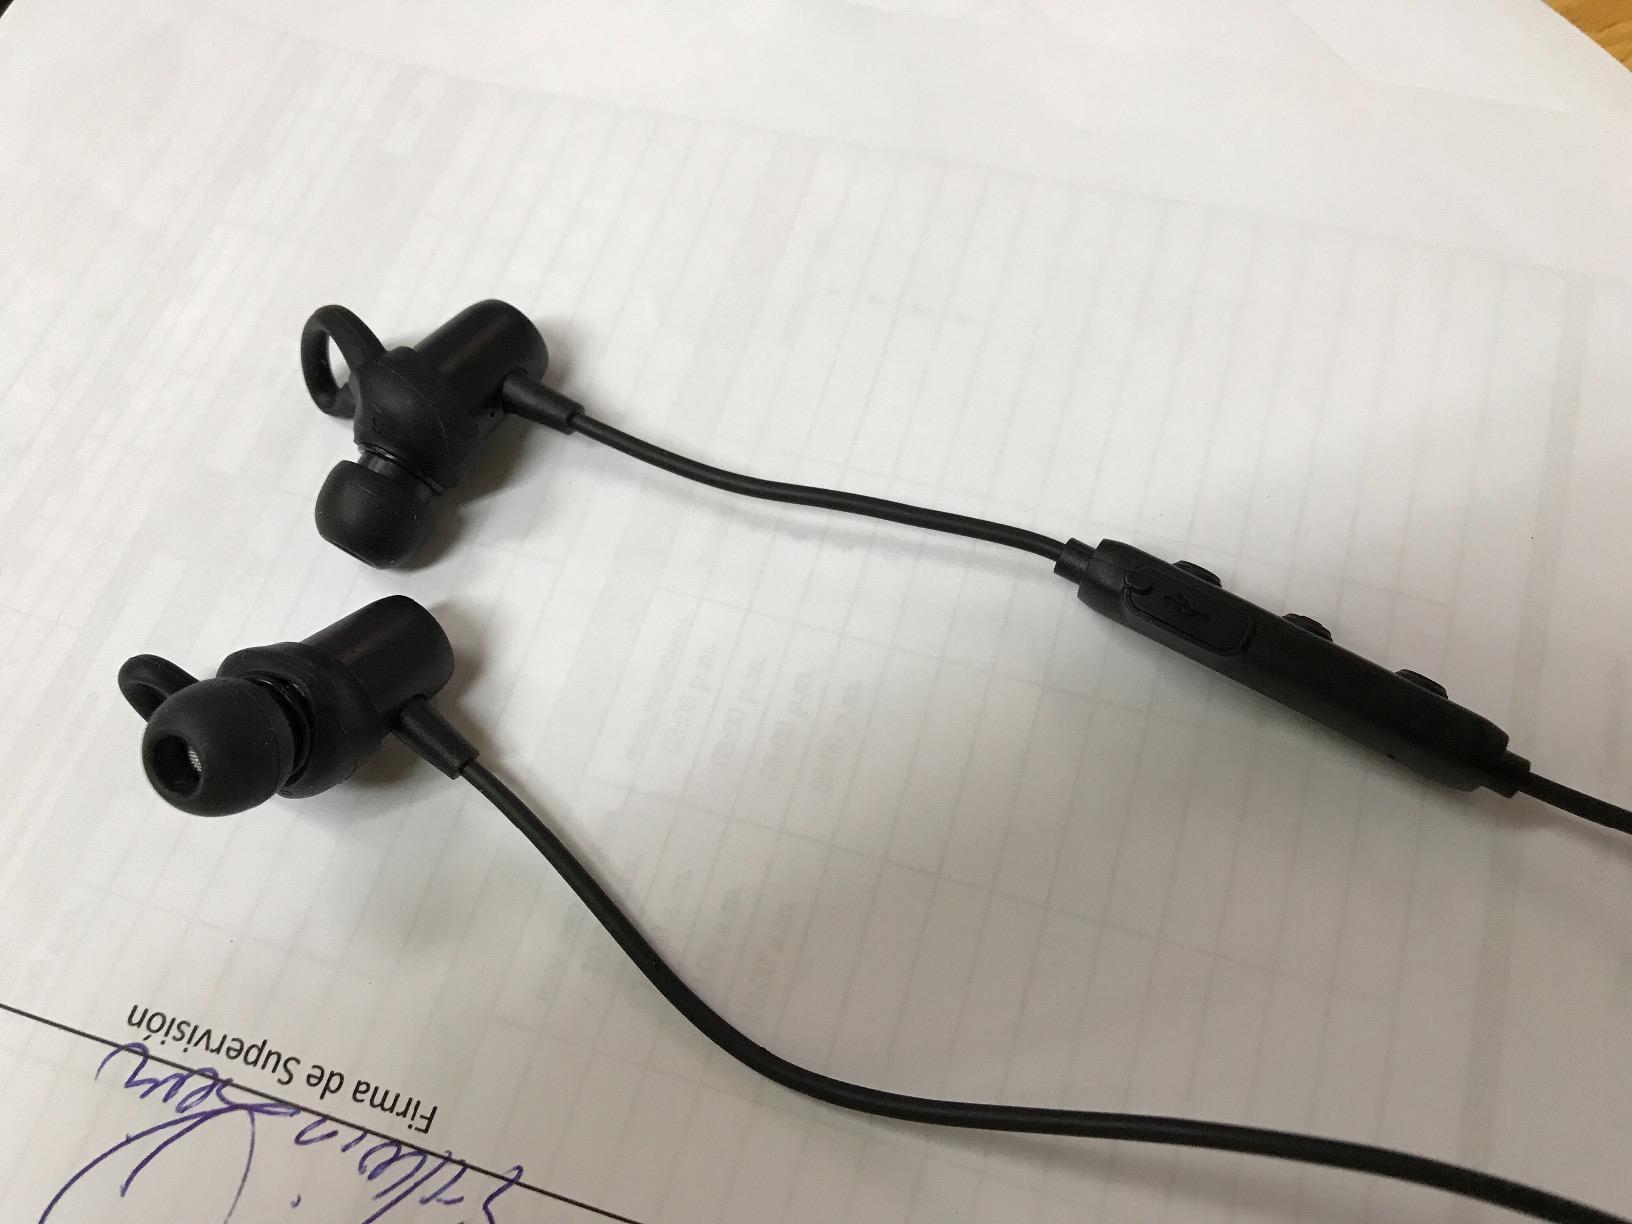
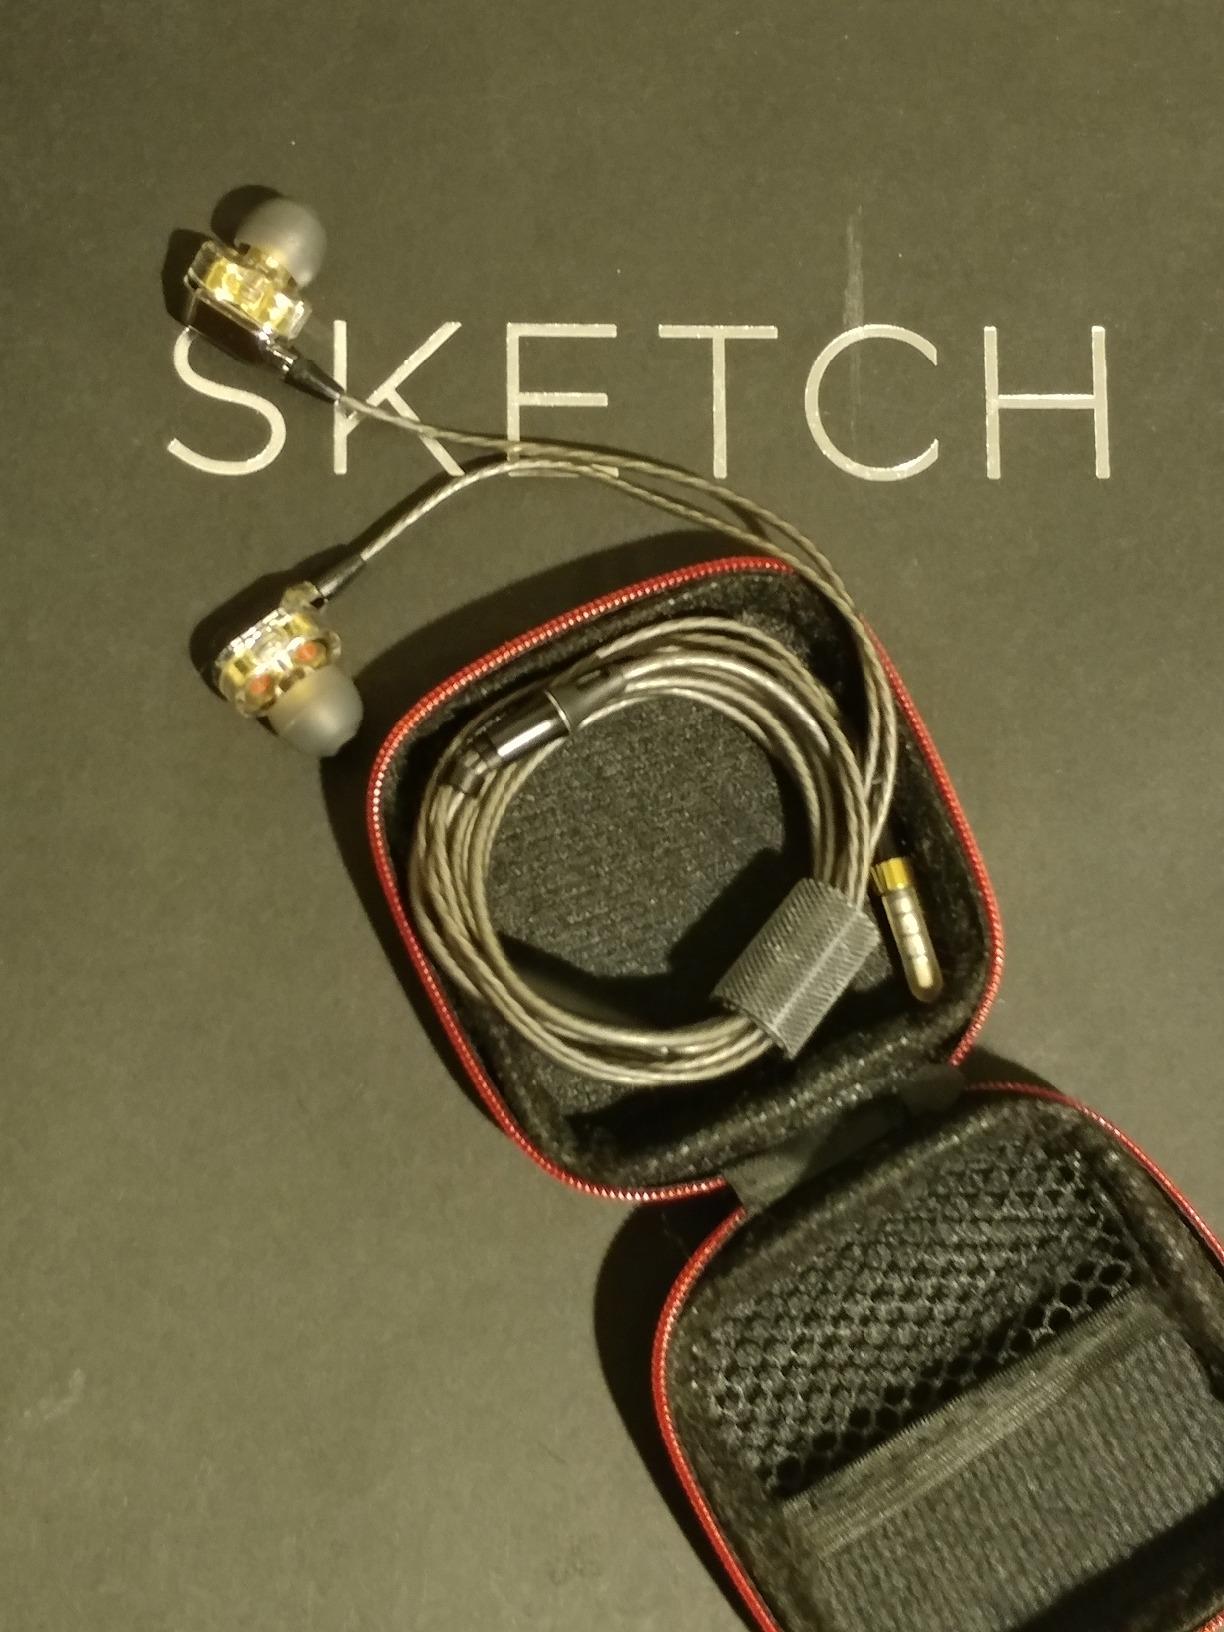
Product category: headphones
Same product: no